C9orf50

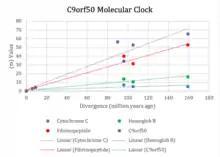
C9orf50 Molecular Clock

Important amino acids are characterized by those that were on the 100% consensus line created in MView of the strict ortholog multiple sequence alignment. Amino Acids in red represent conserved amino acids in DUF4685. 14 of the 22 highly conserved amino acids are found within this domain. Leucine occupies the most conserved positions of the C9orf50 protein.